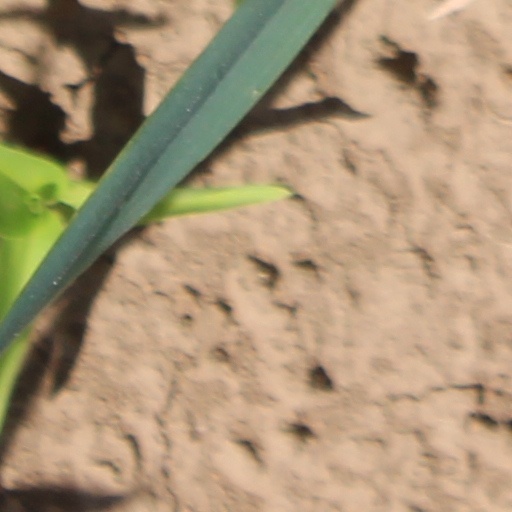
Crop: wheat